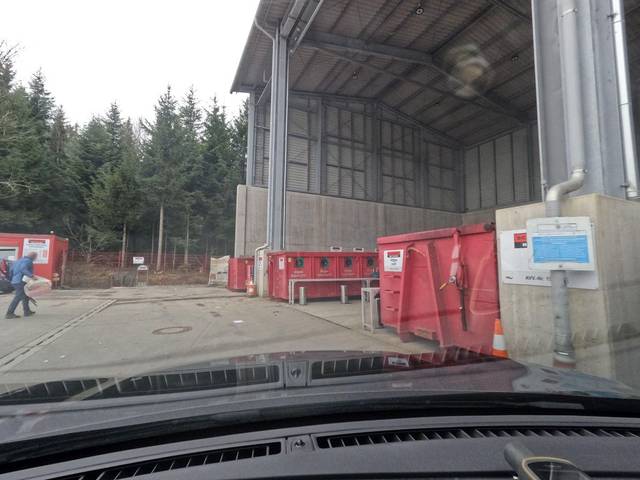
Region: Germany
Coordinates: 47.891, 12.625